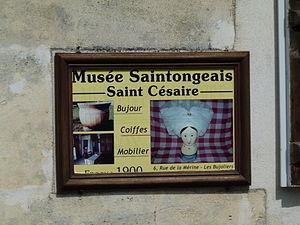
L'enseigne du Musée des Bujoliers est incrustée dans le mur de ce musée rural situé dans la commune de Saint-Césaire en Charente-Maritime, près de Saintes.
Le musée des Bujoliers qui inclut la Maison de La Mérine est un musée français situé dans la commune de Saint-Césaire, à 10 kilomètres à l'est de Saintes, en Charente-Maritime.